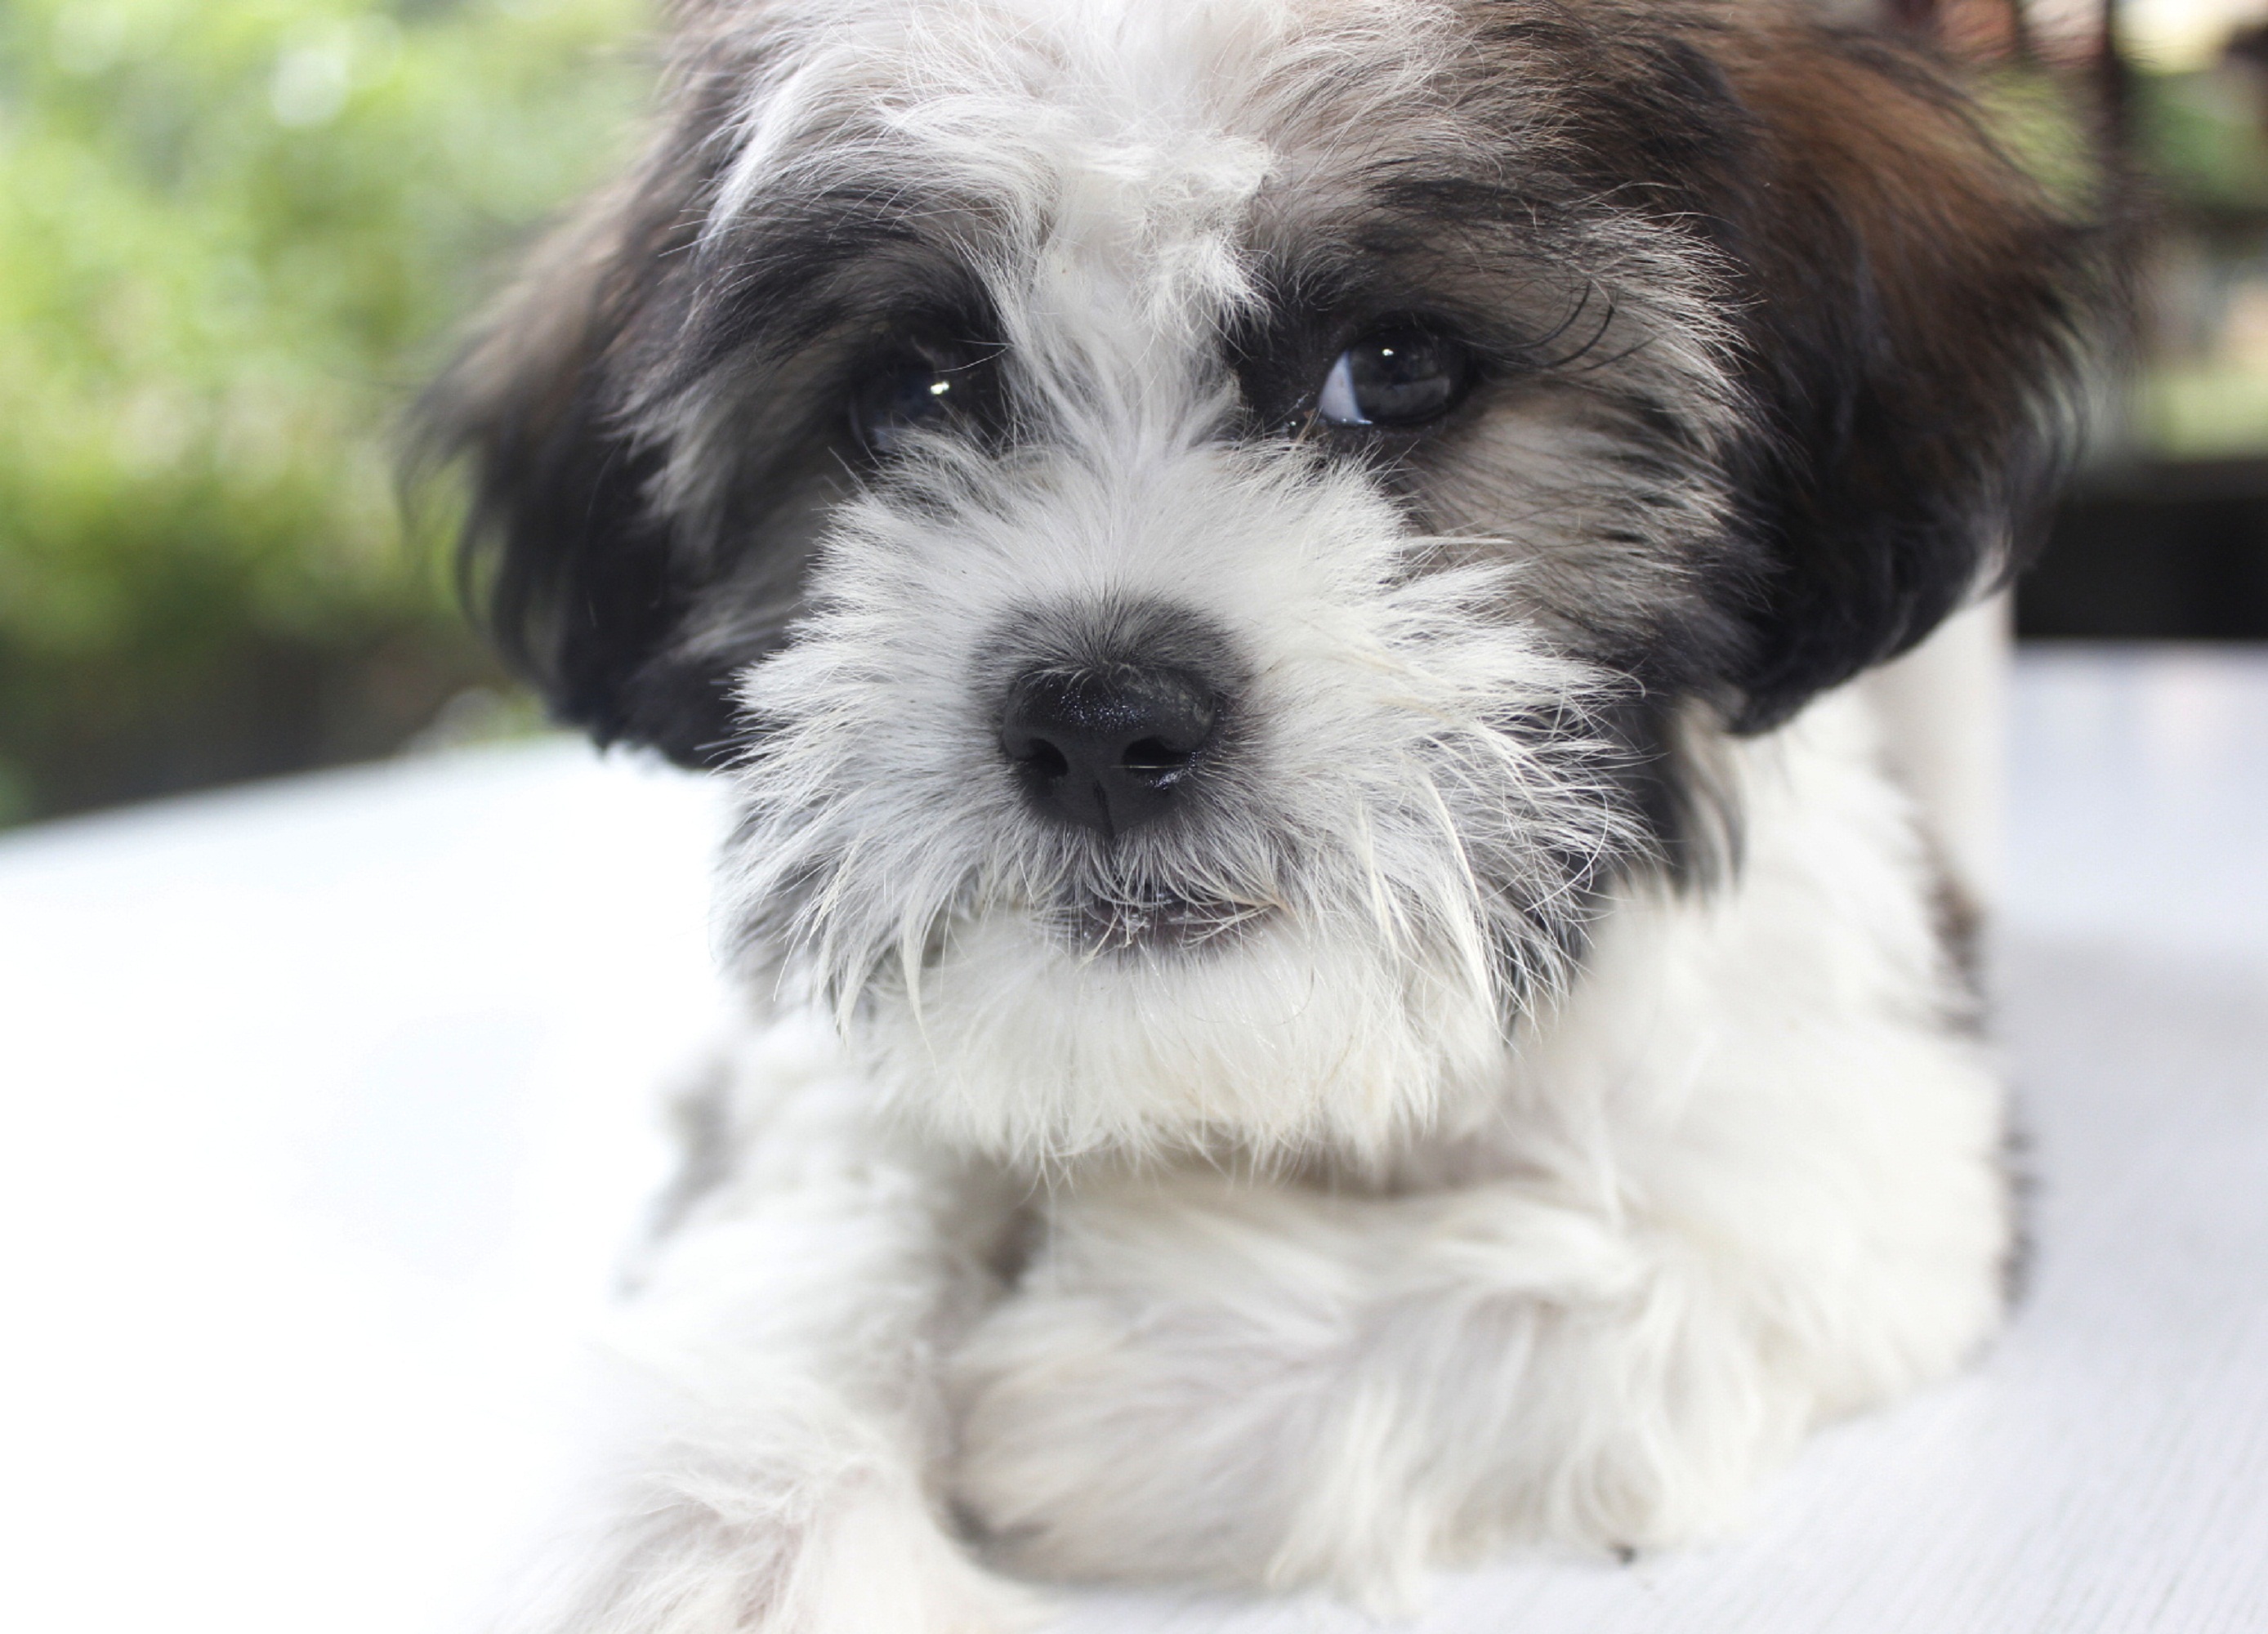
nature, puppy, dog, animal, cute, pet, fur, brown, mammal, friendship, black, friend, playful, fun, happy, vertebrate, schnauzer, miniature schnauzer, dog breed, lhasa apso, flu, cavapoo, bichon, shih tzu, cockapoo, tibetan terrier, bolognese, coton de tulear, havanese, dog like mammal, carnivoran, schnoodle, dandie dinmont terrier, glen of imaal terrier, dog crossbreeds, morkie, biewer terrier, polish lowland sheepdog, cavachon, bolonka, poodle crossbreed, lowchen, chicko, shihpoo